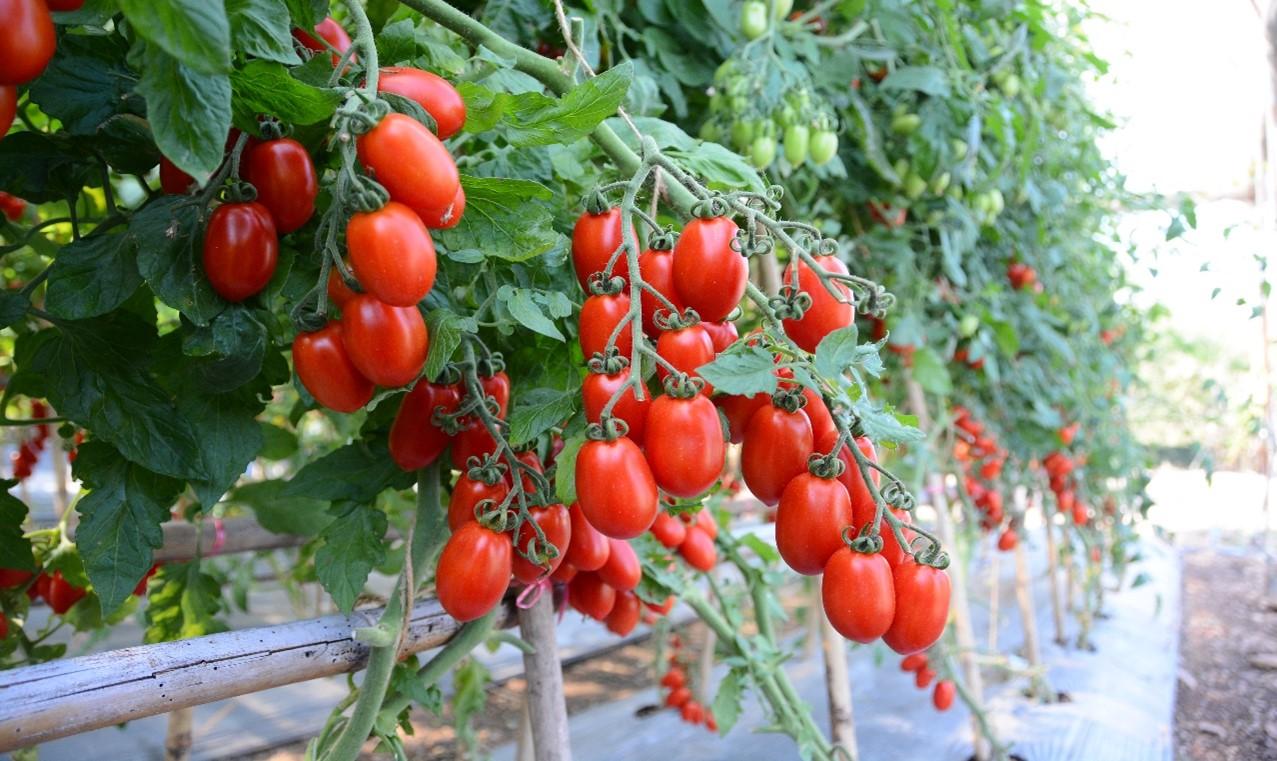
Huu ni mmea aina ya nyanya. Mmea huu umezaa nyanya na nyanya hizi ziko tayari kwa kuvunwa na ni za rangi ya nyekundu.